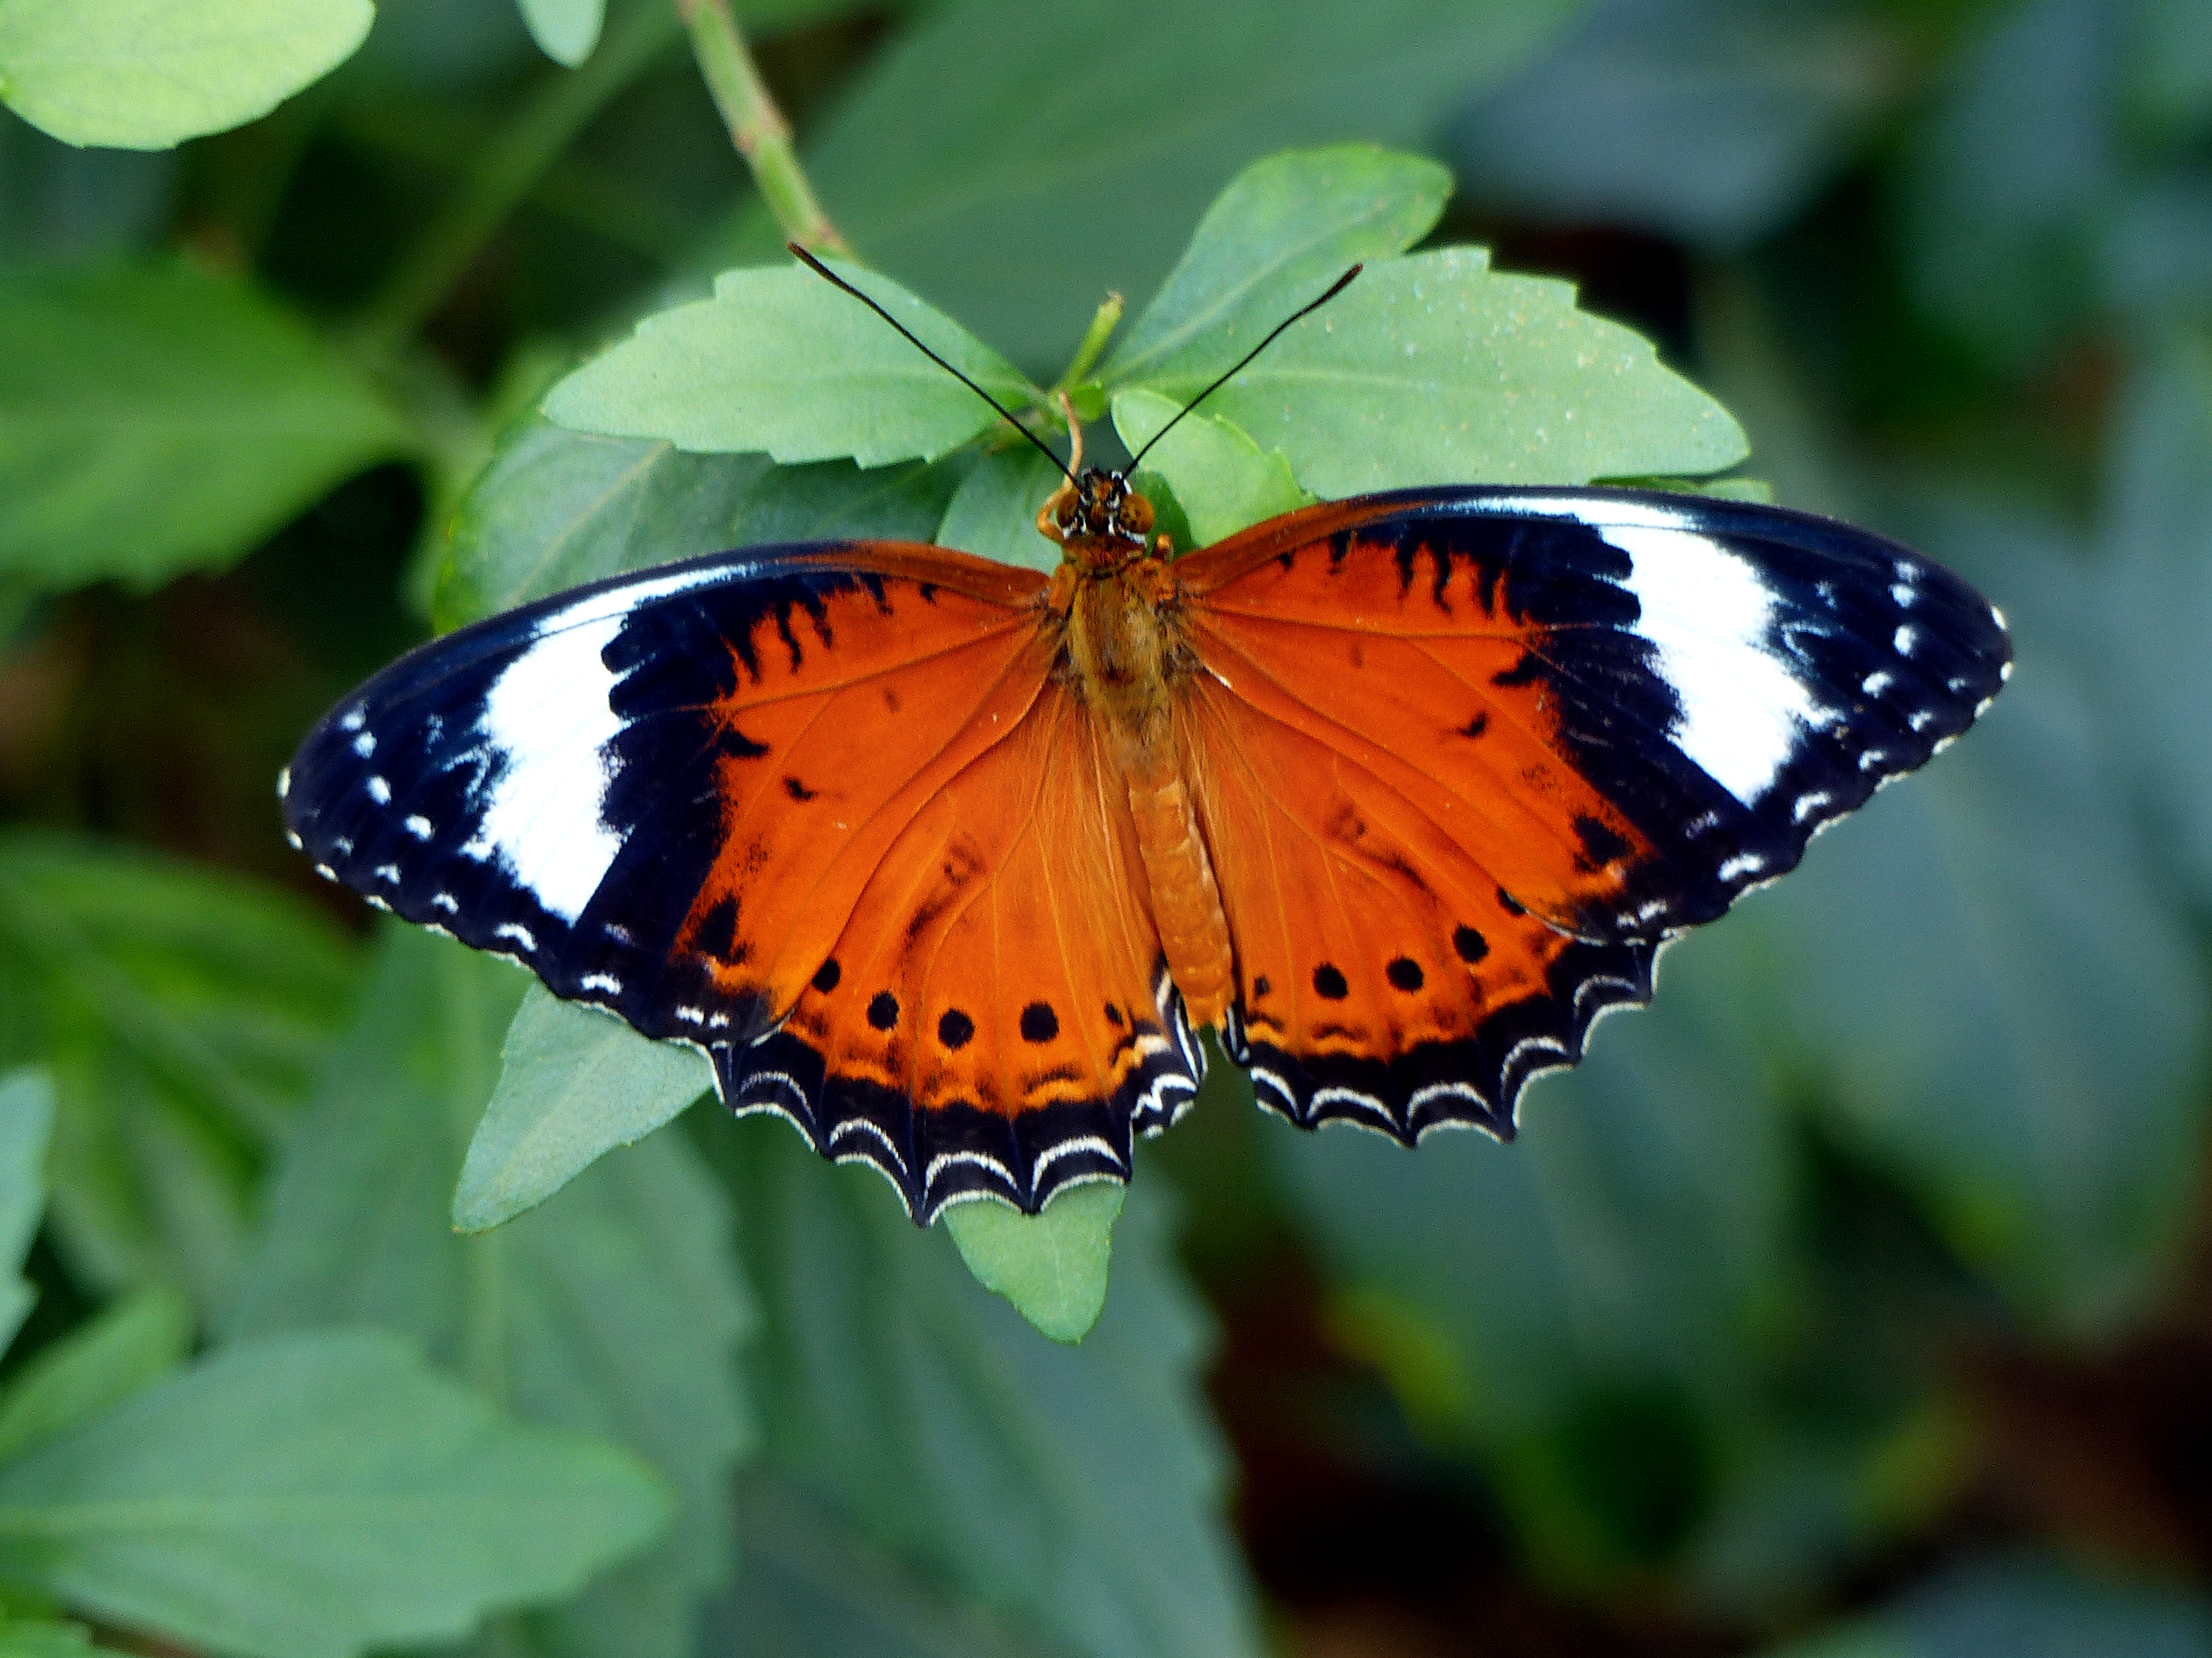
nature, wing, leaf, flower, petal, zoo, insect, botany, butterfly, fauna, invertebrate, monarch butterfly, lumixfz200, flickrsbestcreatures, bugs, nectar, pieridae, macro photography, arthropod, pollinator, moths and butterflies, lycaenid, brush footed butterfly, colias